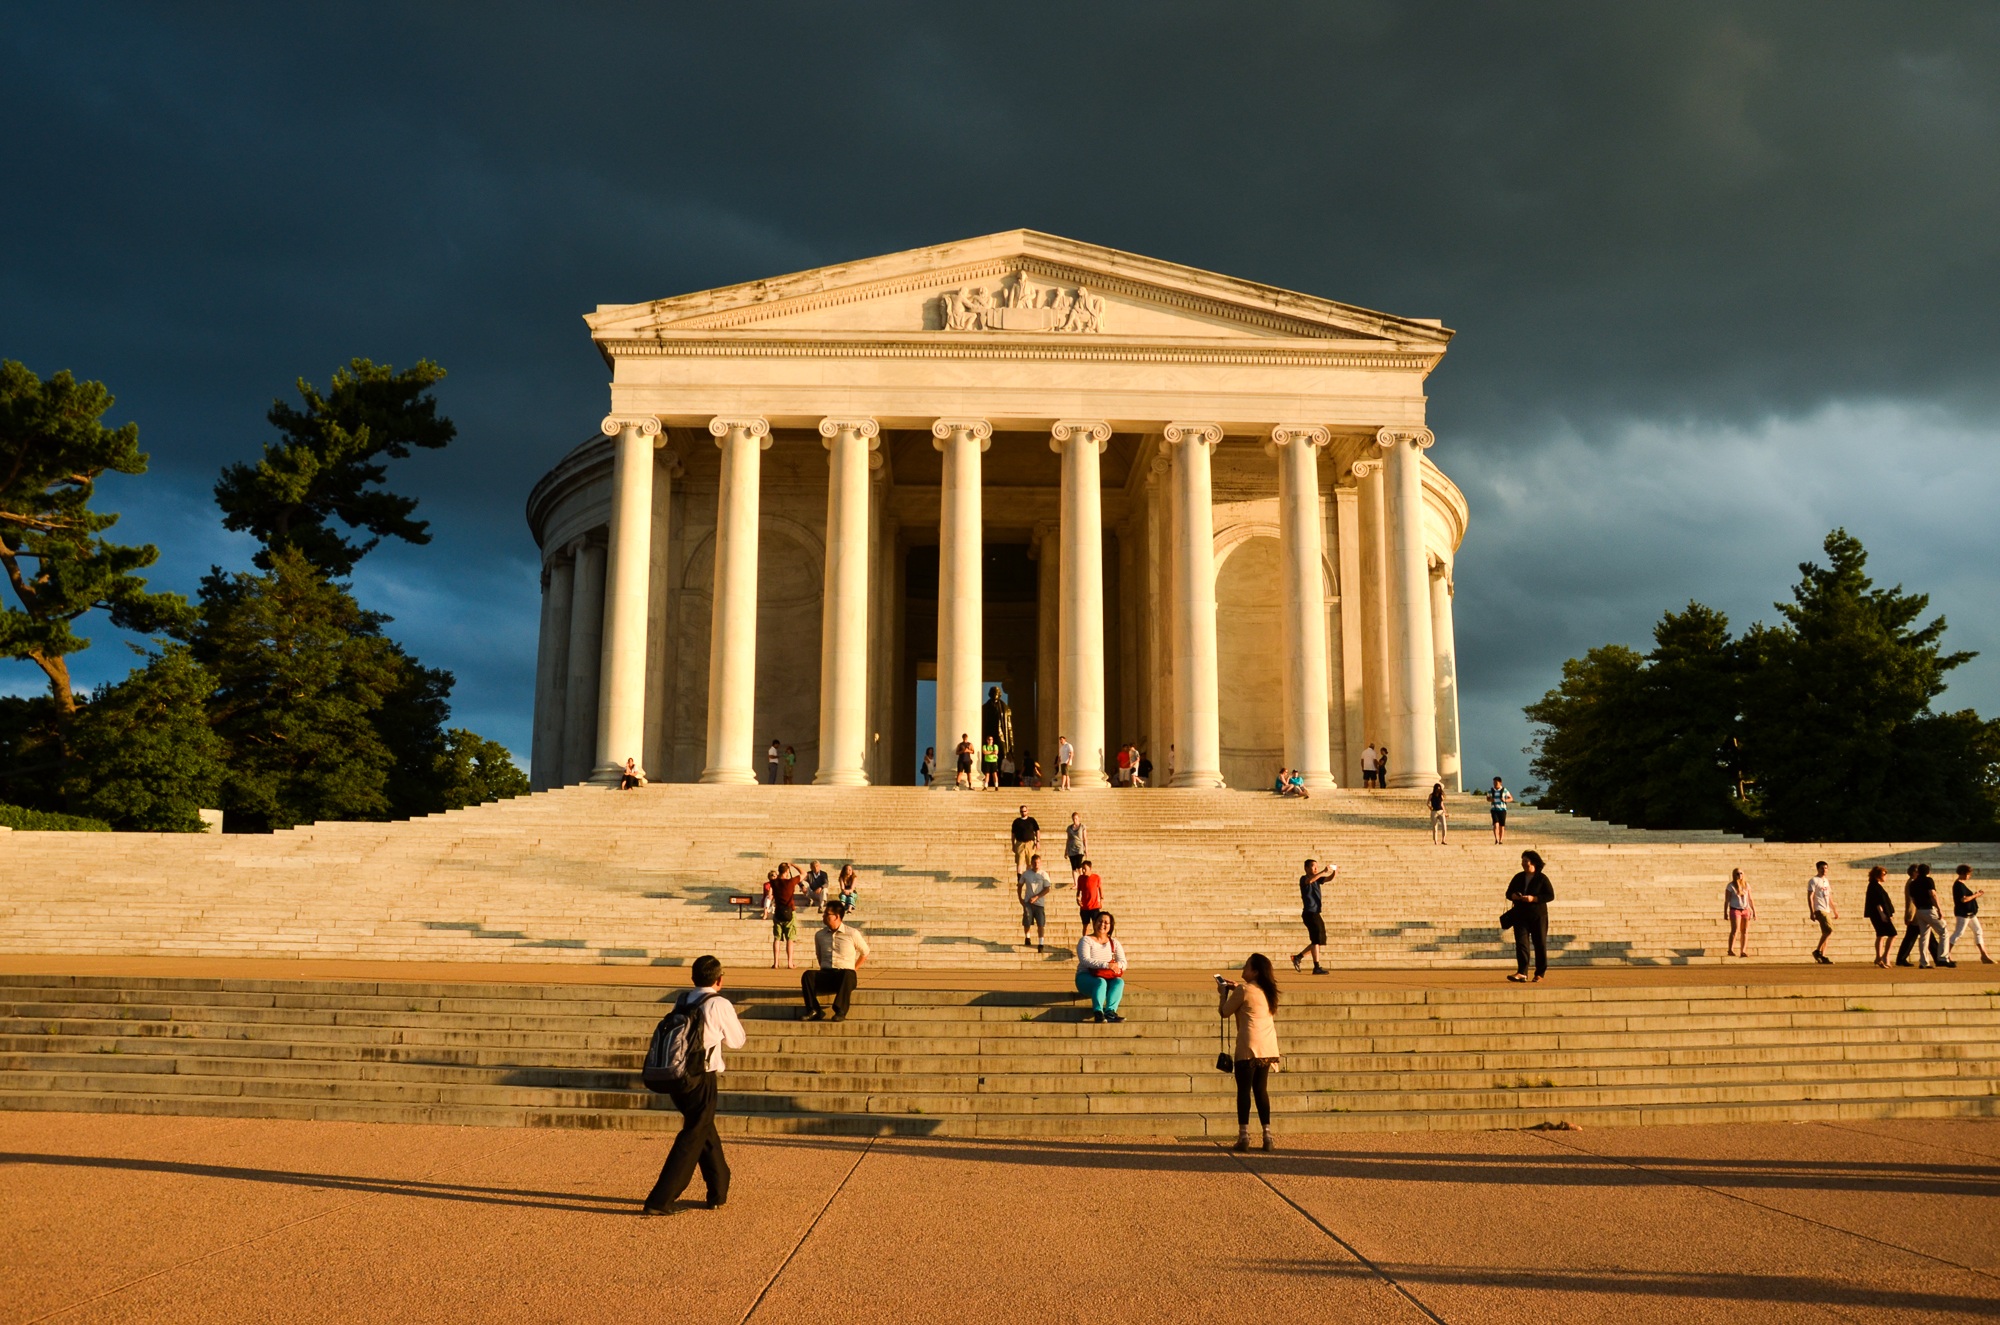
sunset, city, monument, dusk, evening, twilight, usa, america, landmark, washington, president, united states, temple, thomas jefferson, district of columbia, ancient history